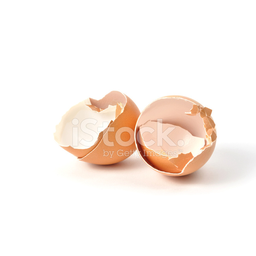
Label: eggshells